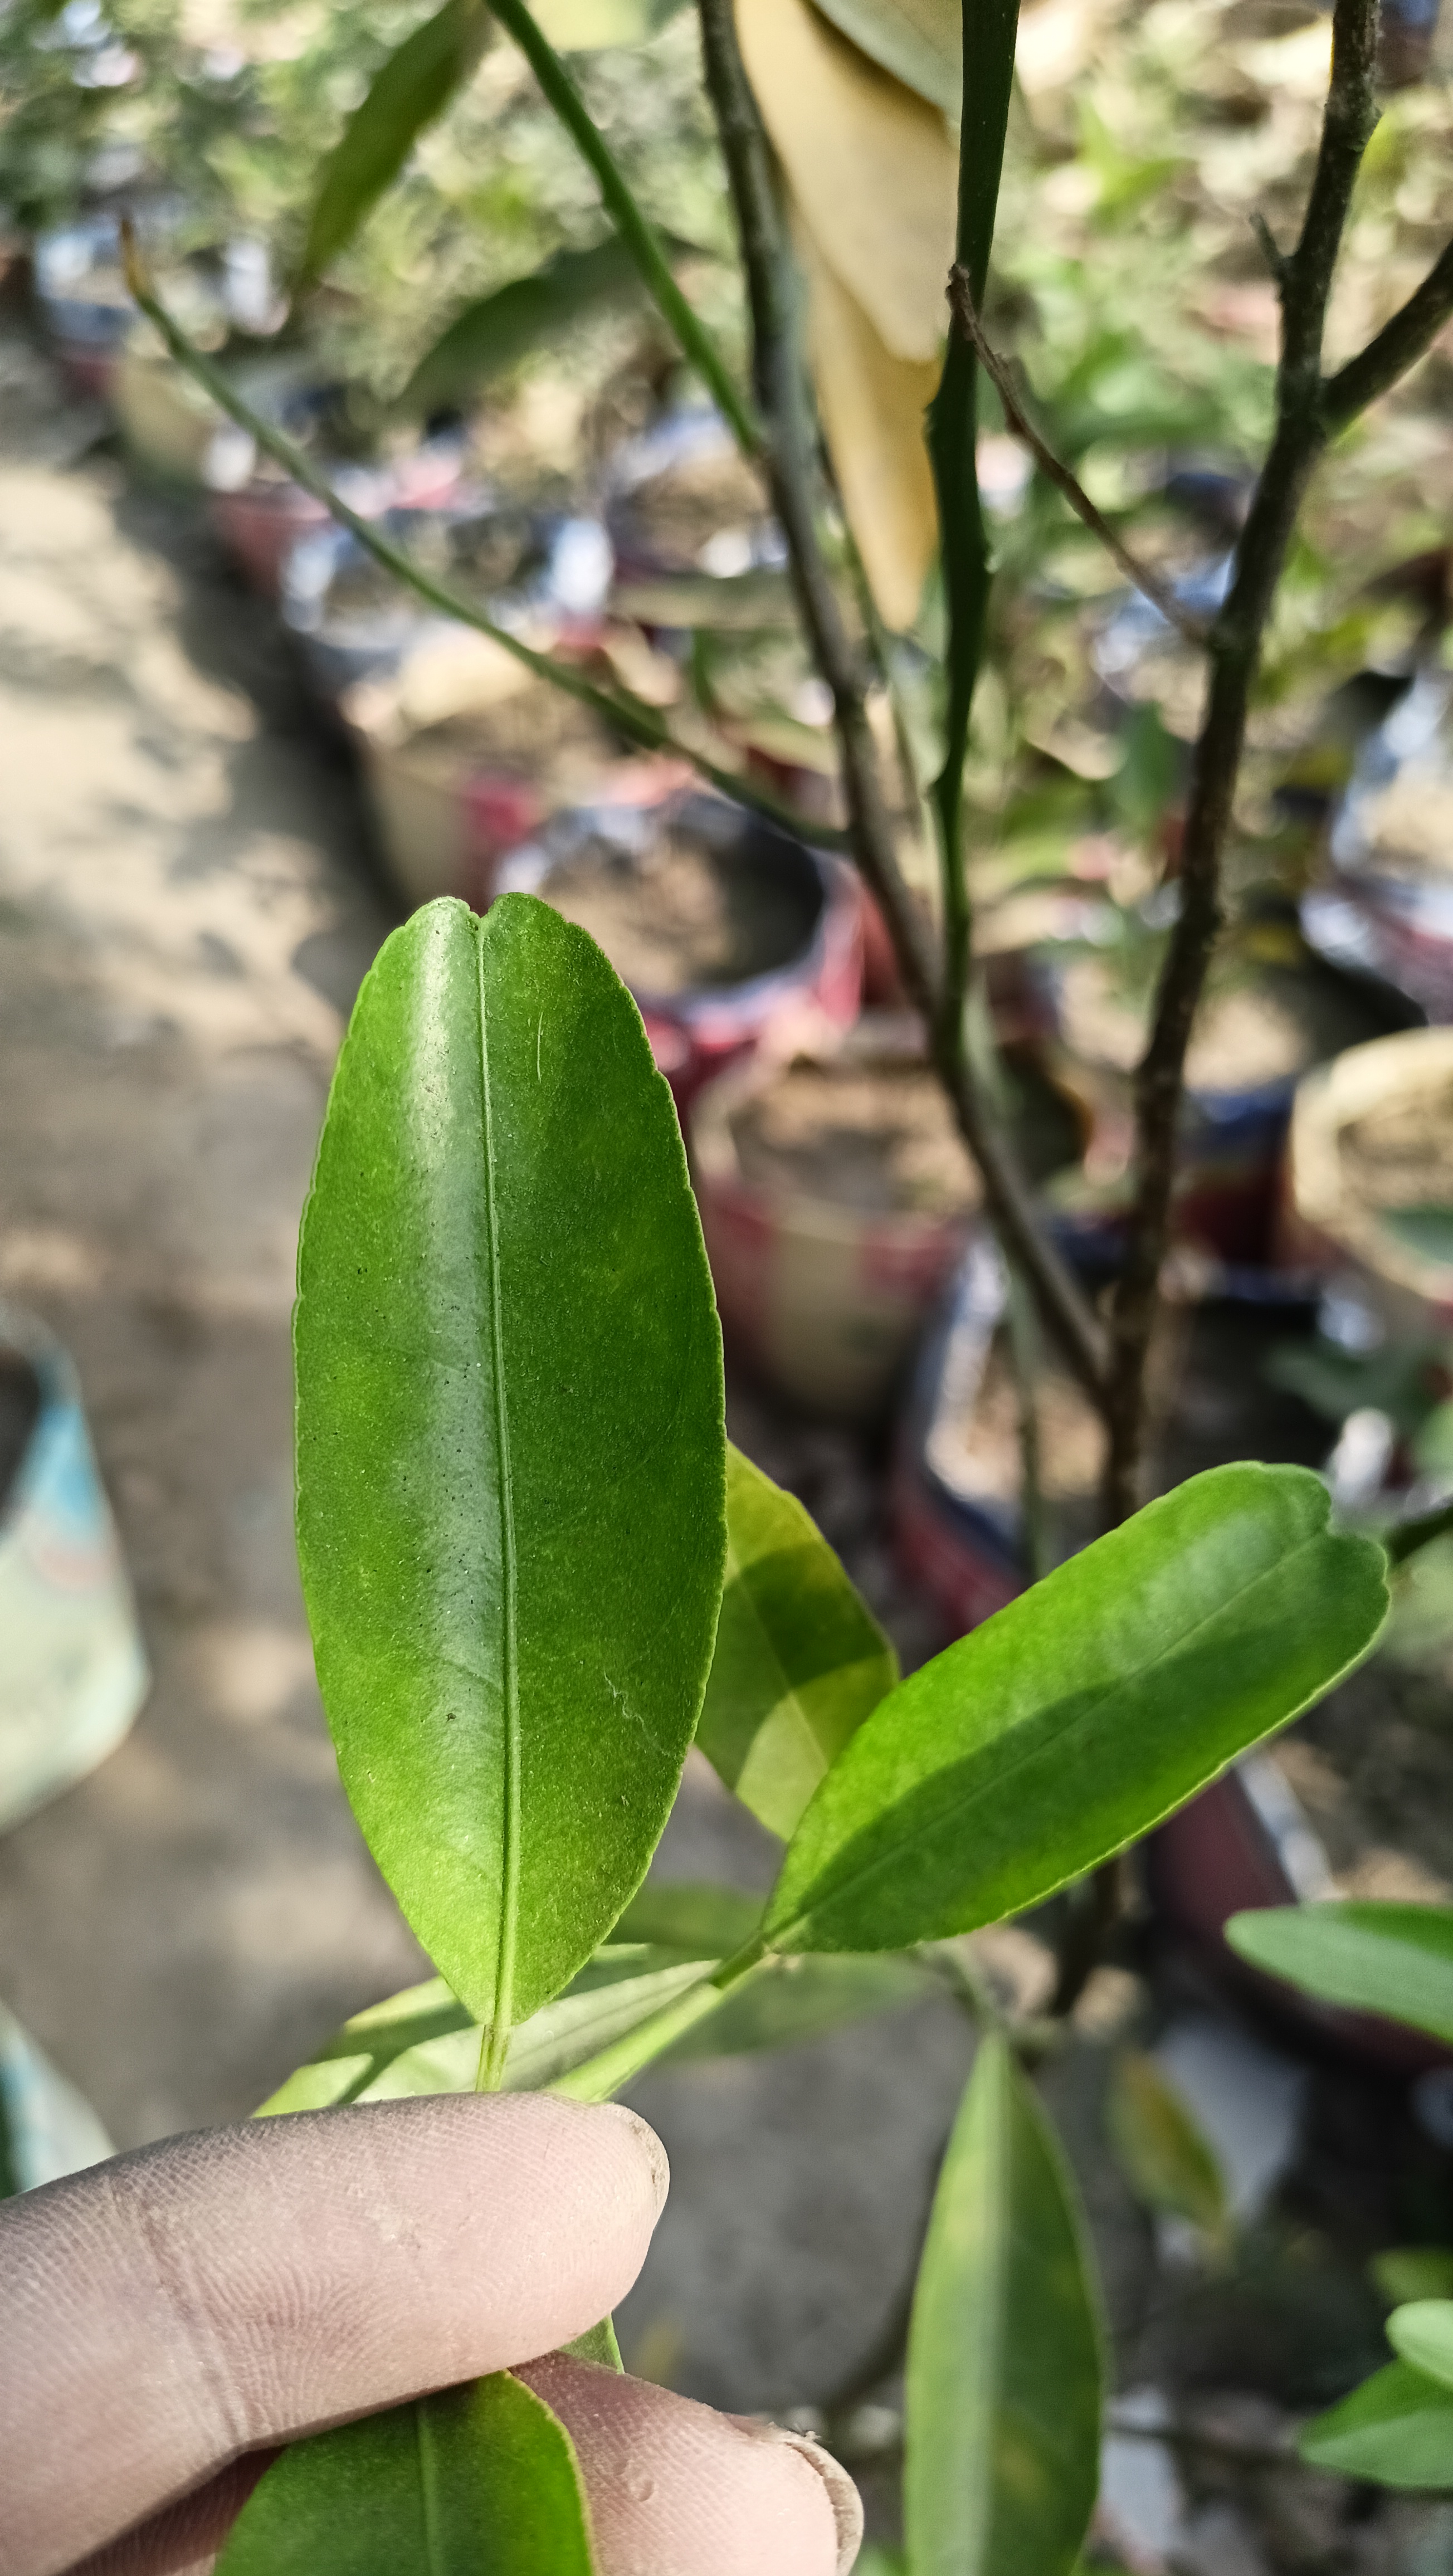
Mandarin leaf variety: Mandaring